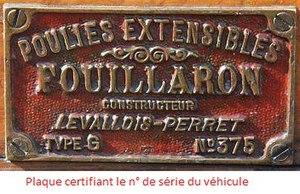
Voiture à poulies extensibles, fabriquées à Levallois-Perret
Gustave Fouillaron, né le 9 août 1849 à La Caillère-Saint-Hilaire et mort le 24 novembre 1933 à Cholet, est un constructeur automobile français, inventeur du variateur de vitesse.